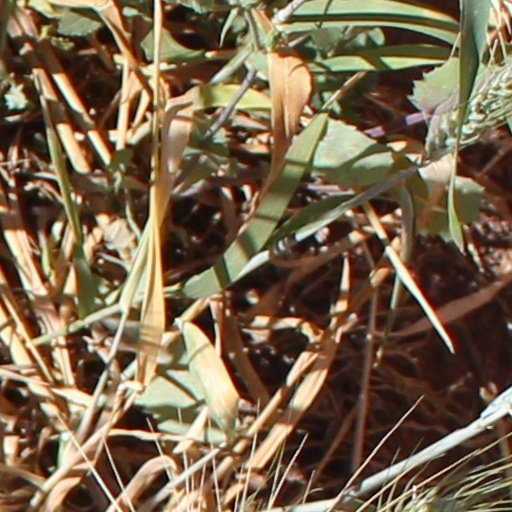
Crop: wheat